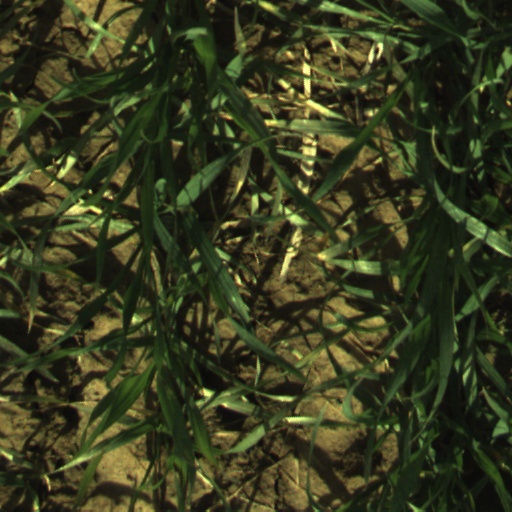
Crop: wheat